Logan Feland

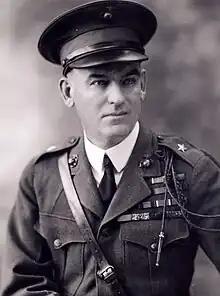

Major General Logan Feland (18 August 1869 – 17 July 1936) was a United States Marine Corps general who last served as commanding general of the Department of the Pacific. Feland served during the Spanish–American War (3rd Kentucky Volunteer Infantry), the occupation of Veracruz (1914) and in World War I, where he was in command of all troops during the Battle of Belleau Wood.